111th Attack Squadron

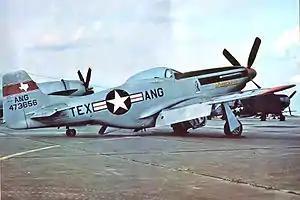
111th Fighter Squadron – North American F-51D-25-NA Mustang 44-73656

The wartime 111th Tactical Reconnaissance Squadron was re-designated as the 111th Fighter Squadron, and was allotted to the Texas Air National Guard, on 24 May 1946. It was organized at the Houston Municipal Airport and was extended federal recognition on 27 January 1947 by the National Guard Bureau. The 111th Fighter Squadron was bestowed the lineage, history, honors, and colors of the 111th Tactical Reconnaissance Squadron and all predecessor units. The squadron was assigned to the Texas Air National Guard 136th Fighter Group and was equipped with F-51D Mustangs.